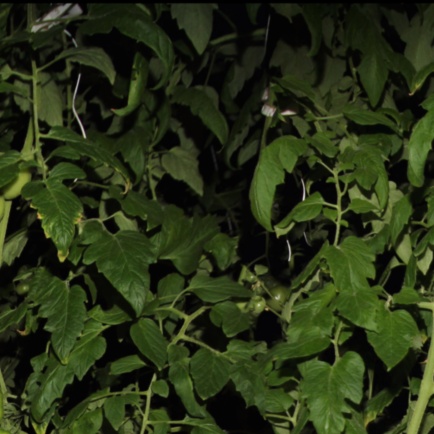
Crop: tomato